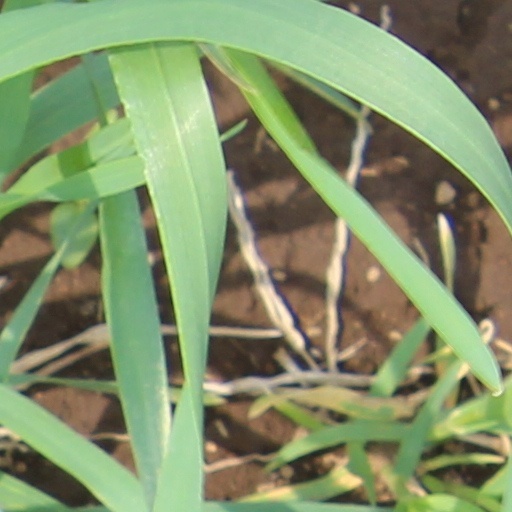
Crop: wheat